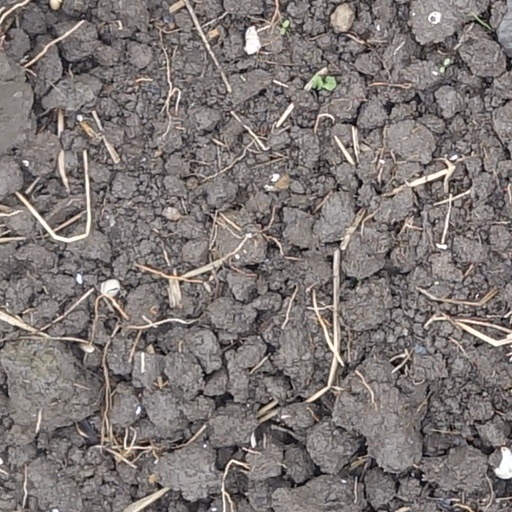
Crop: wheat